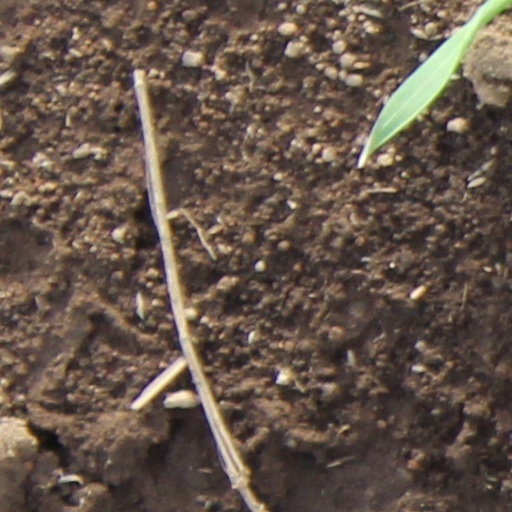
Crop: wheat